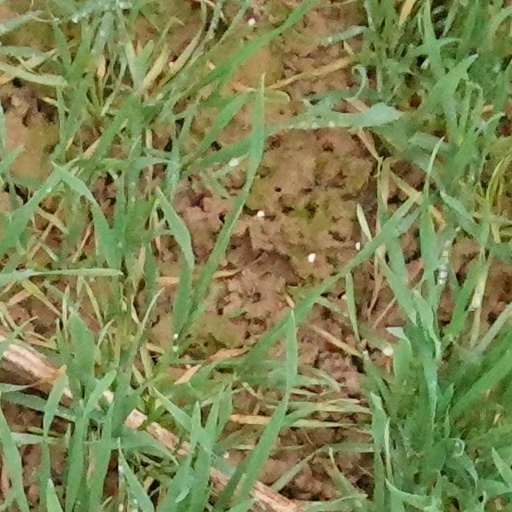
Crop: wheat